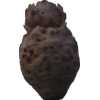
Label: celery